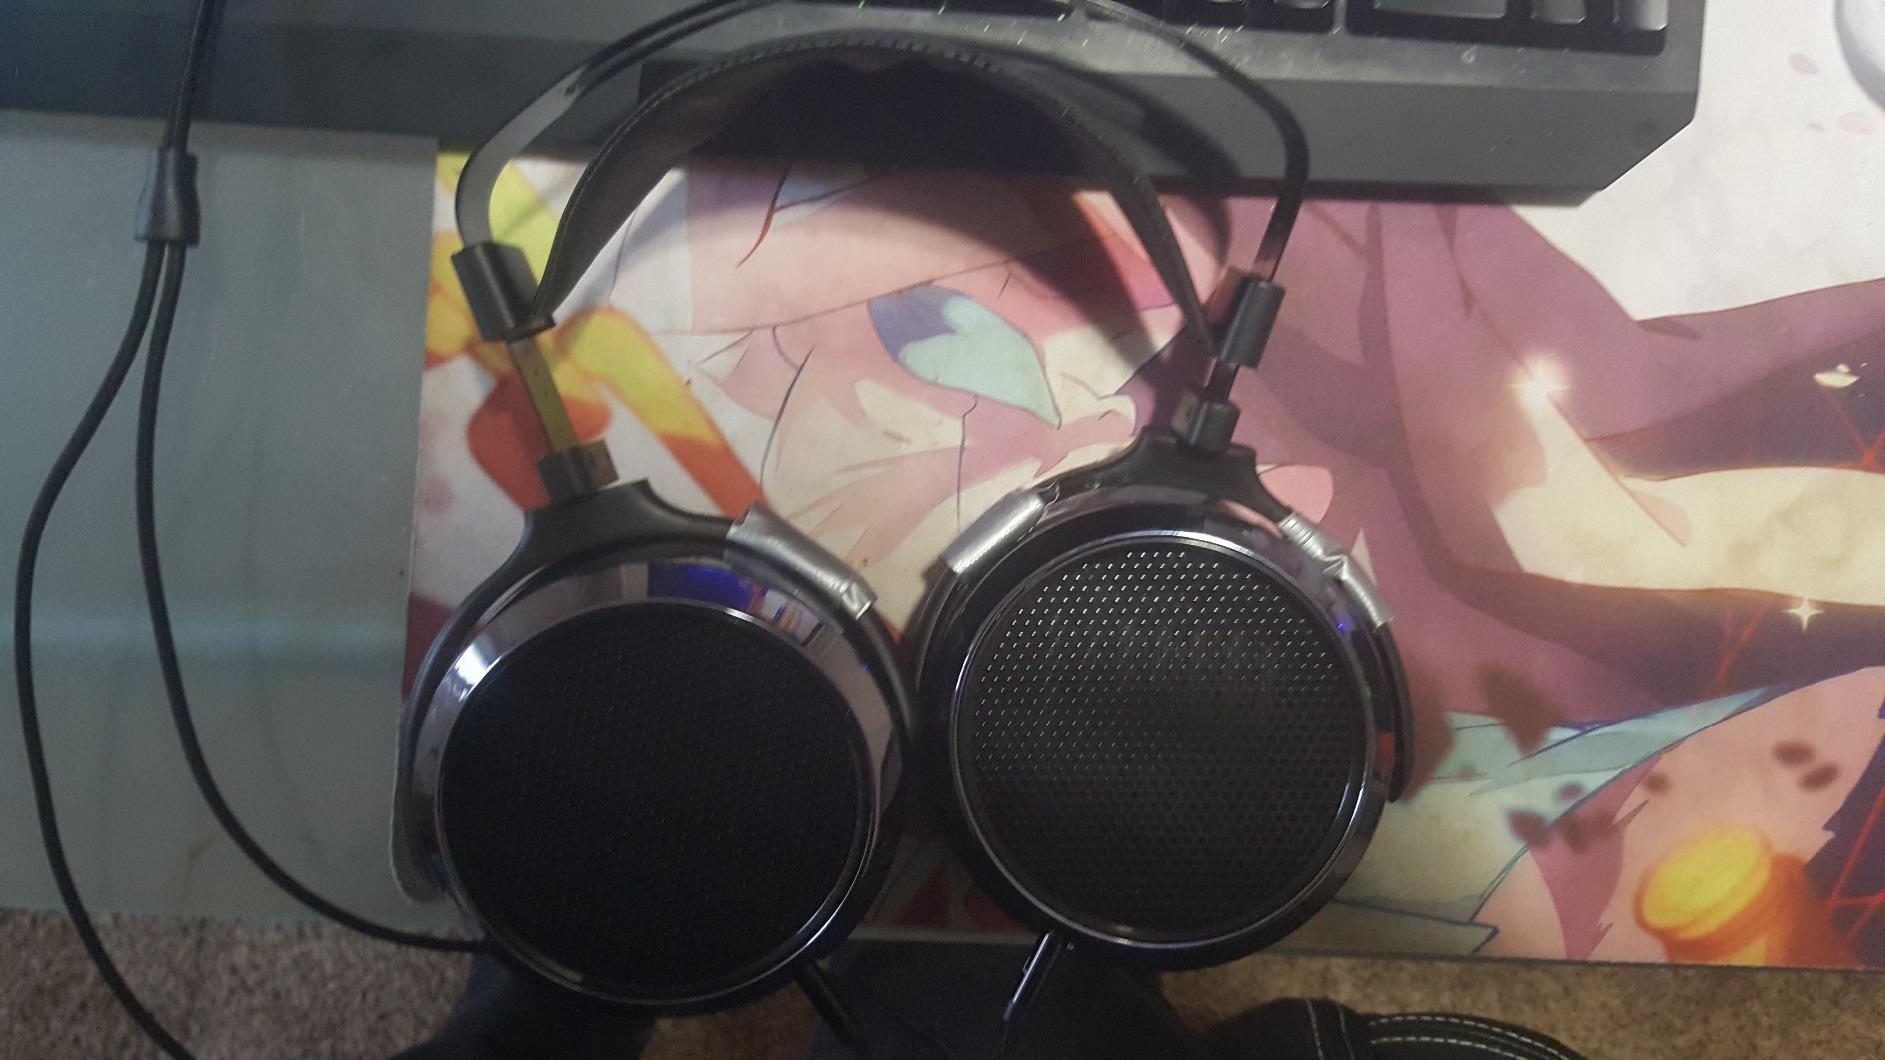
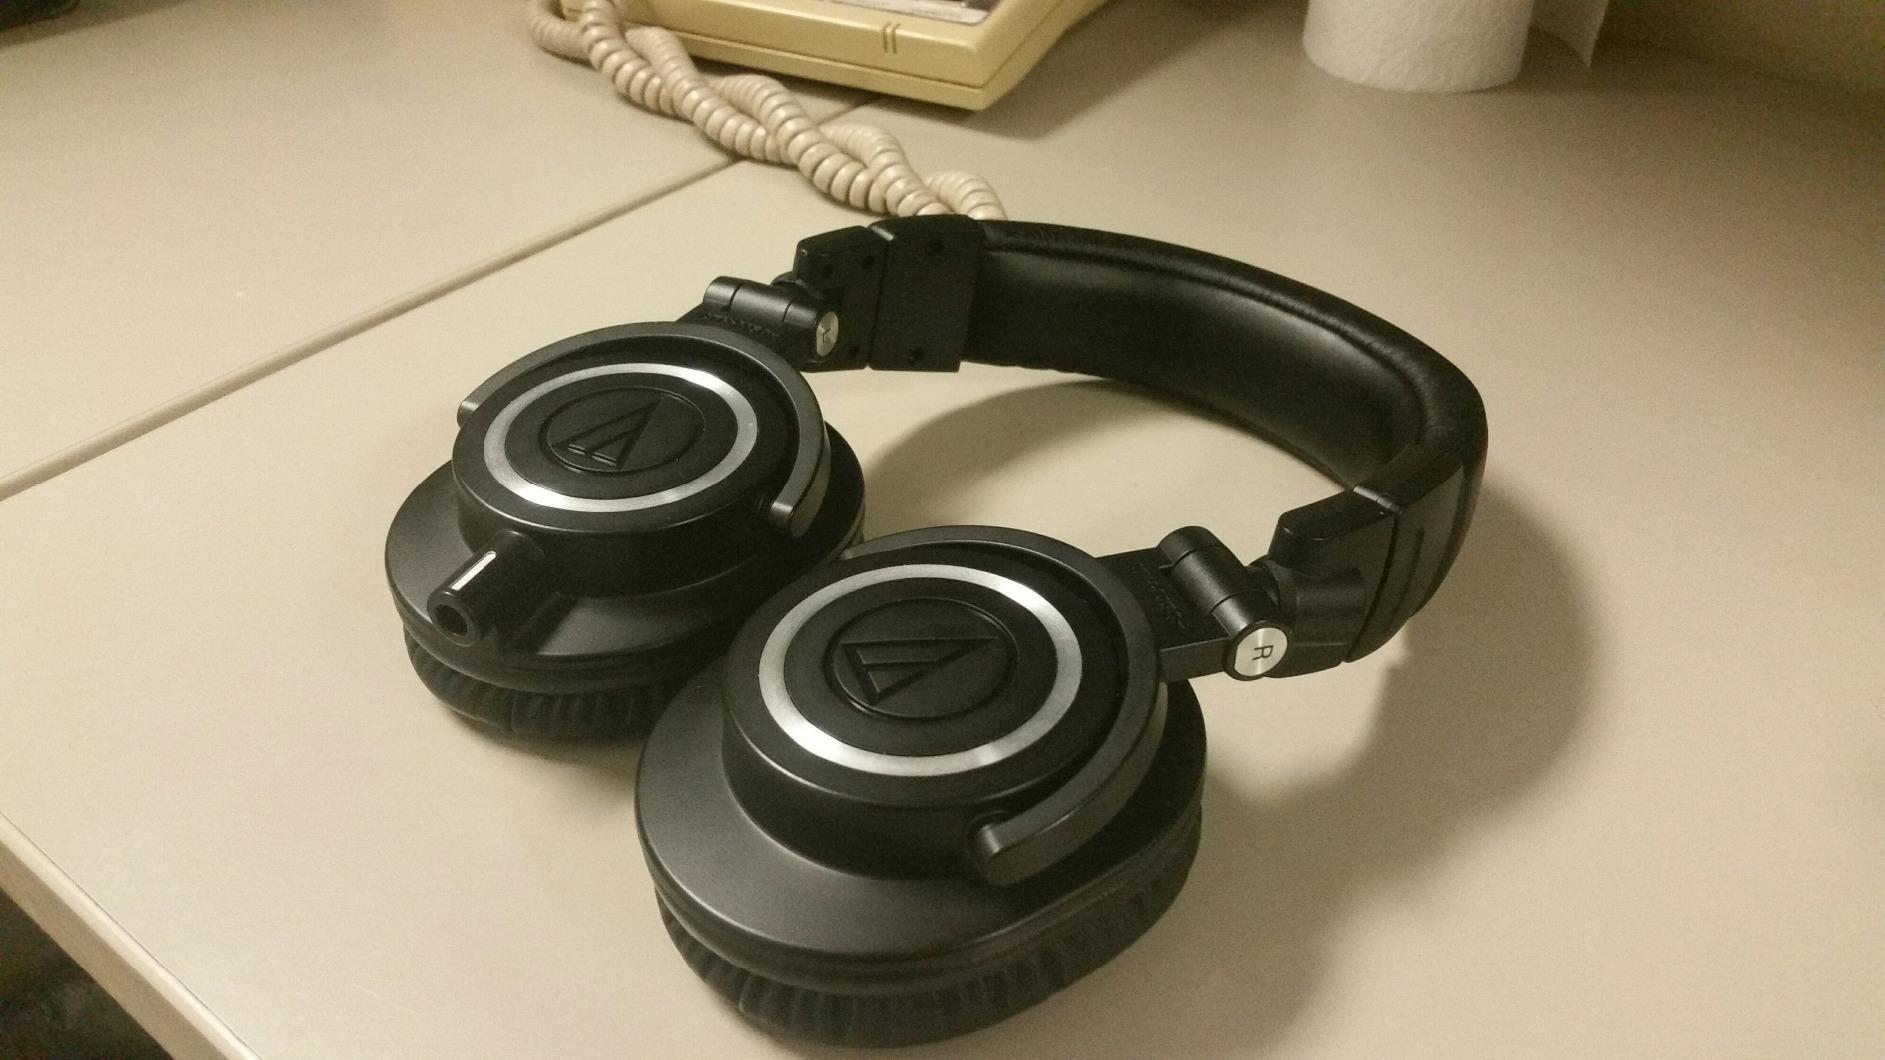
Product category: headphones
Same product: no